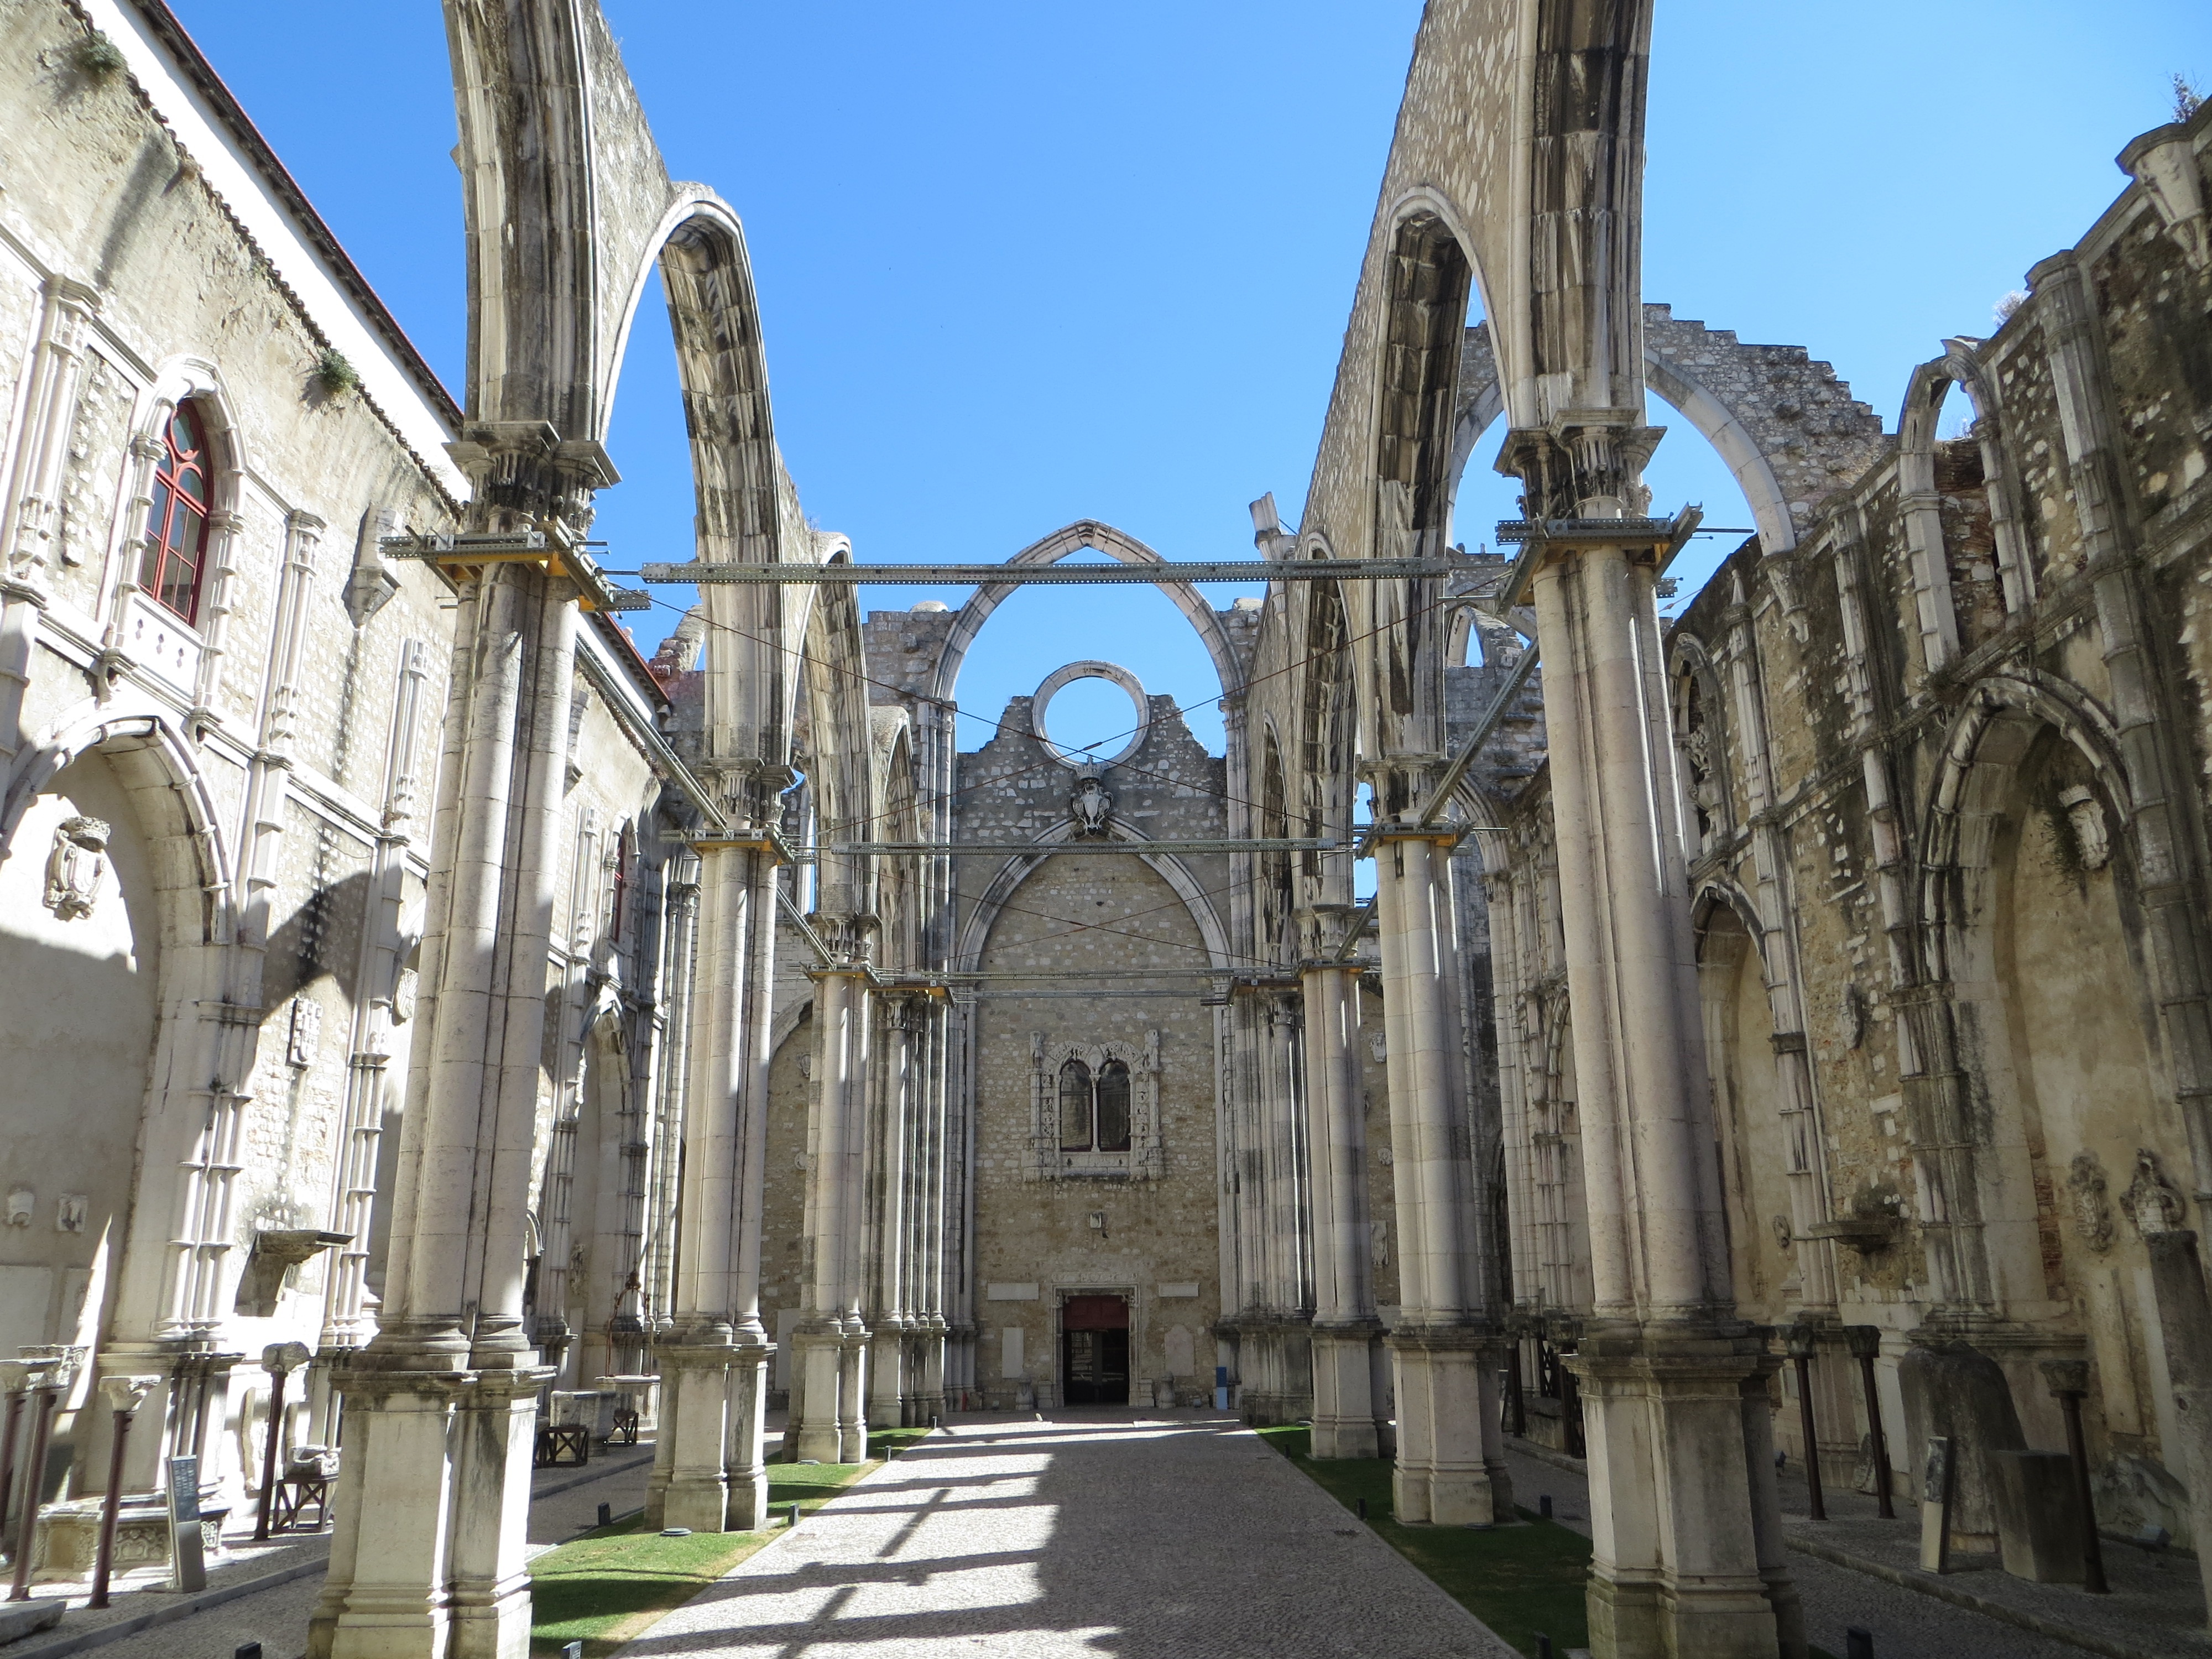
architecture, town, building, palace, landmark, facade, church, cathedral, gothic, place of worship, monastery, abbey, basilica, earthquake, lisbon, convent, gothic architecture, tours, city centre, historic site, carmo, ancient history, carmo convent